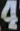
Number: 4